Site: saxony
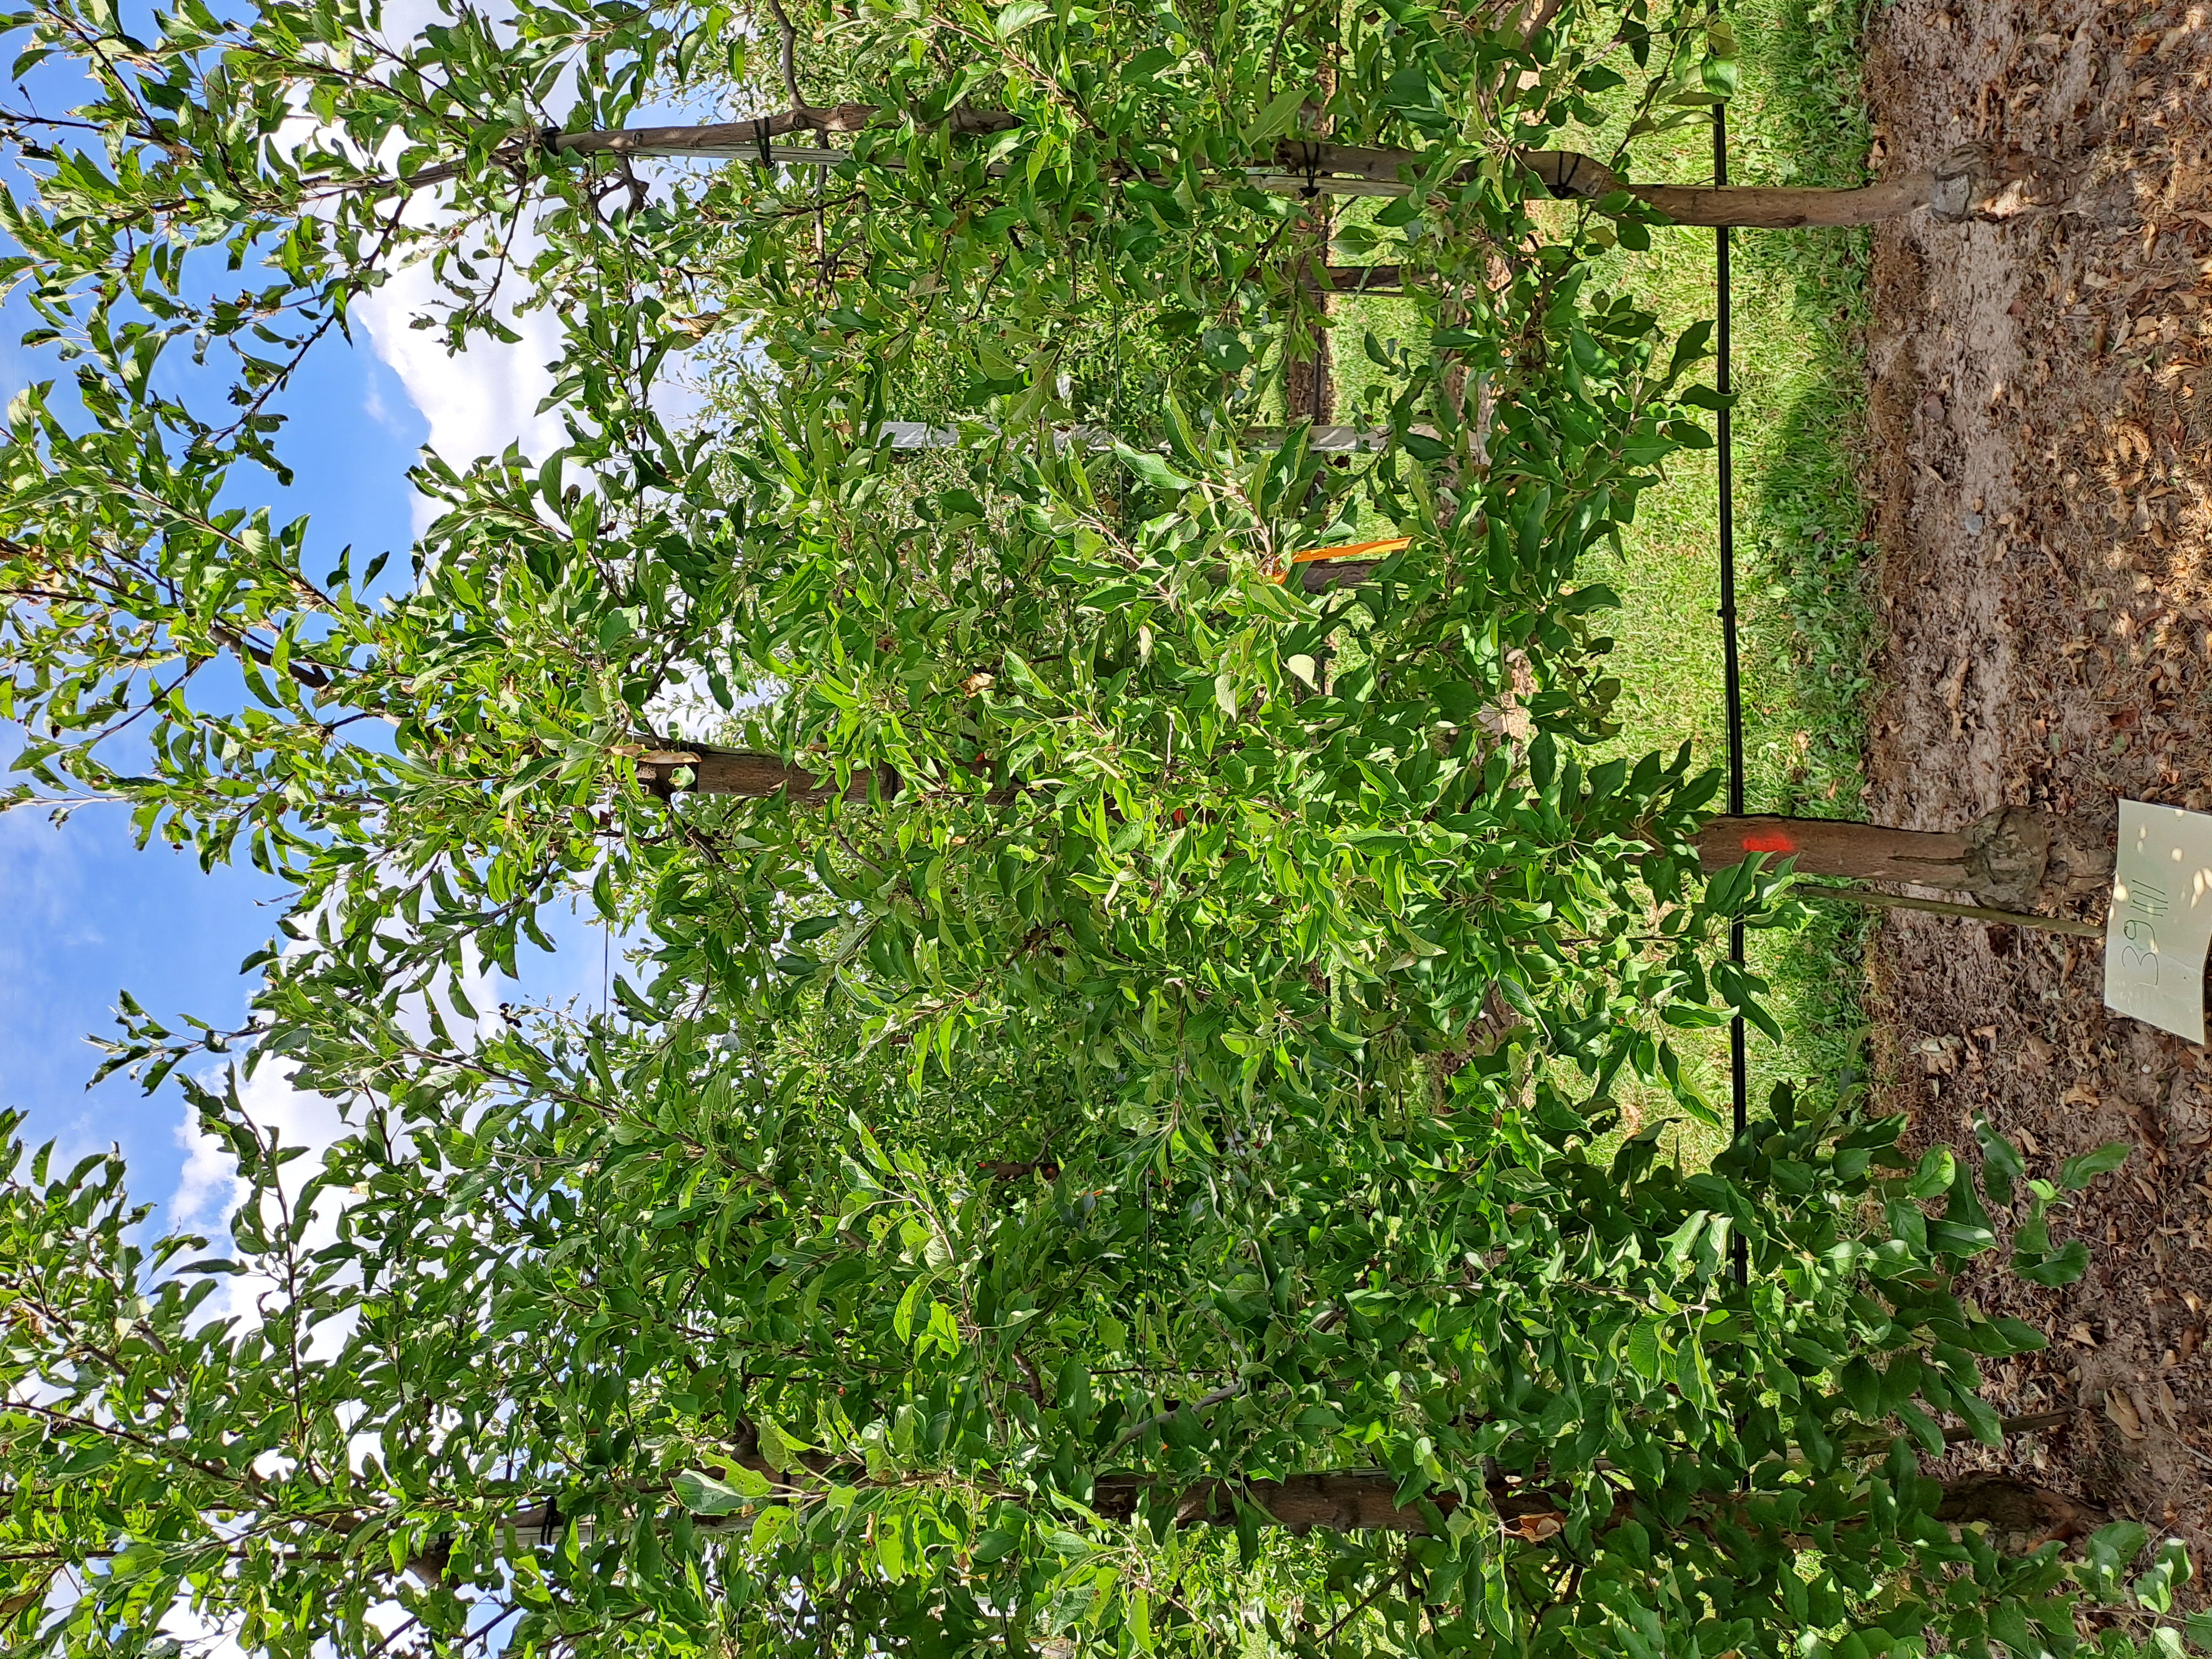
Growth stage (BBCH 85): Maturity of fruit and seed